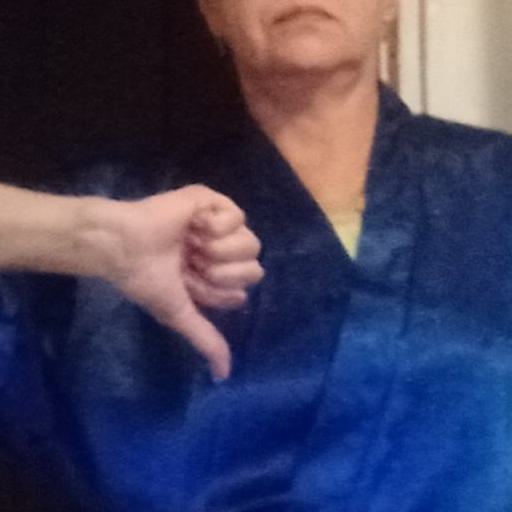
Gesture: dislike